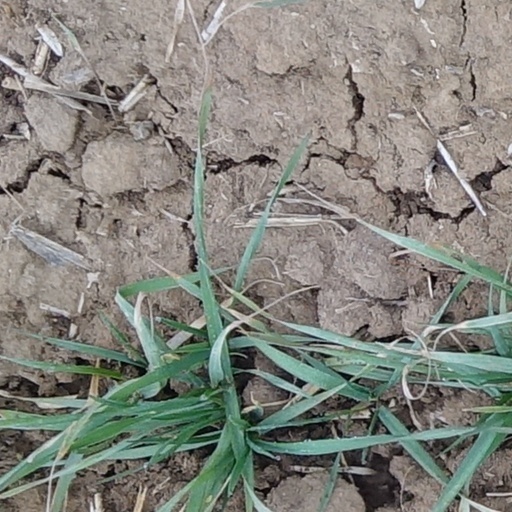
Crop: wheat